Electronic keyboard

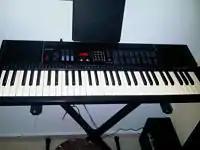
Casio CTK-530, an early-1990s electronic keyboard with PCM sound technology.

An electronic keyboard may also be called a digital keyboard, or home keyboard, the latter often refers to less advanced or inexpensive models intended for beginners. The obscure term "portable organ" was widely used in Asian countries to refer to electronic keyboards in the 1990s, due to the similar features between electronic keyboards and electronic home organs, the latter of which were popular in the late 20th century.